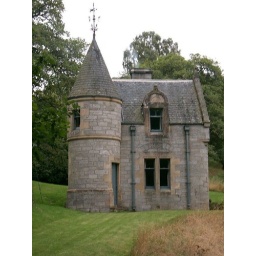
small castle in the middle of the forest